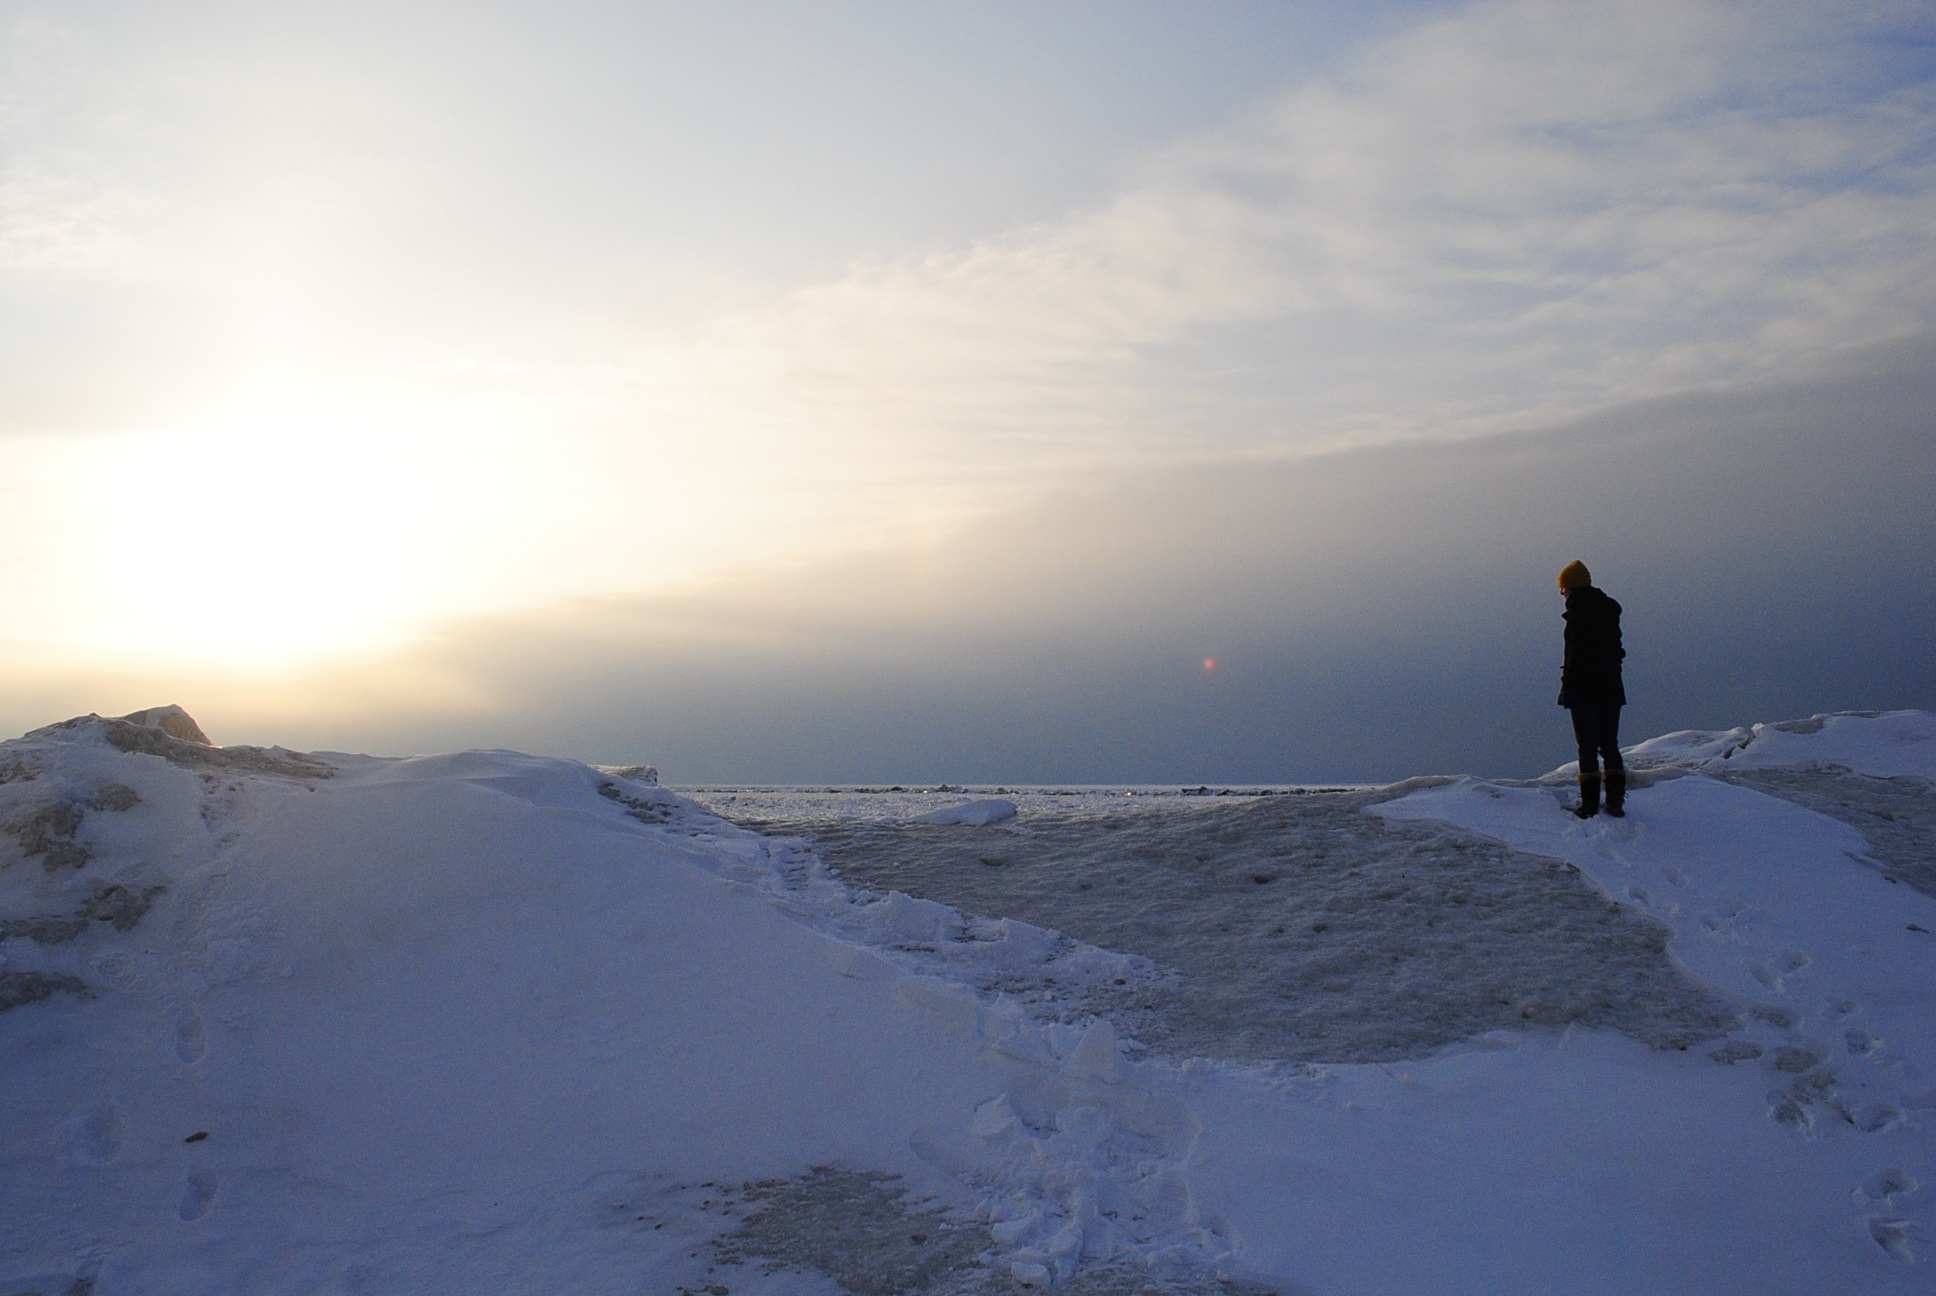
mountain, snow, winter, cloud, people, sky, sunset, sunlight, morning, hill, mountain range, weather, arctic, season, ridge, summit, mountaineering, footprints, winter sport, alps, freezing, ski touring, ski mountaineering, atmospheric phenomenon, mountainous landforms, geological phenomenon